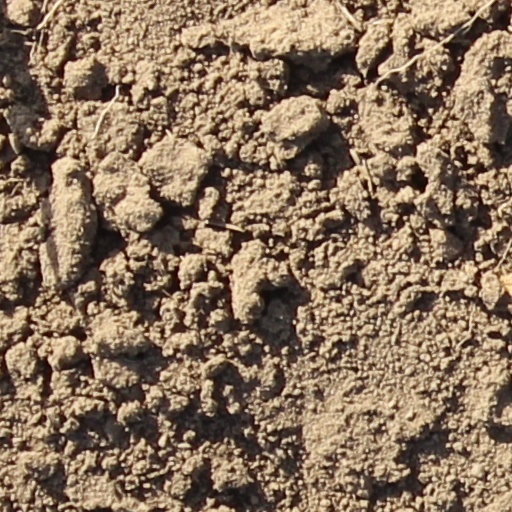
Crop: wheat